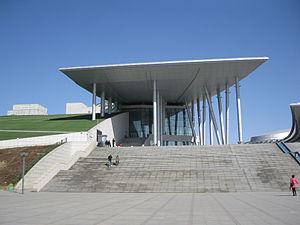
Le musée de Mongolie-Intérieure est un musée situé à Hohhot, capitale de la région autonome de Mongolie-Intérieure, en République populaire de Chine.